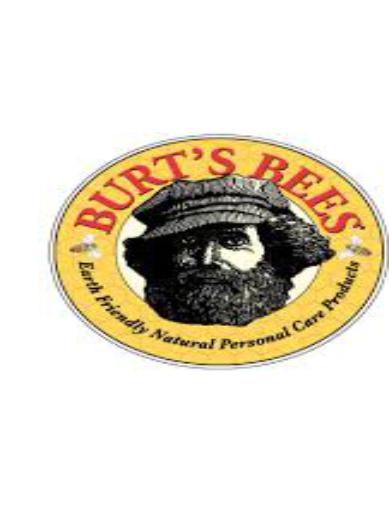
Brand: Burt's Bees
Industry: Necessities